Padangbai

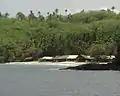
Bias Tugal Beach

Padangbai includes four beaches and several diving spots, in particular the Blue Lagoon sites which have become part of a Marine Protected Area in 2017 along with Bias Tugal Beach.